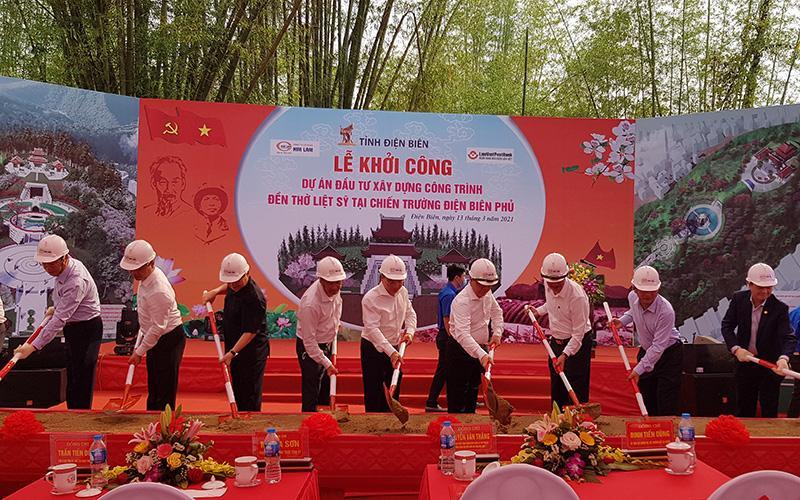
có một chiếc xẻng xuất hiện trên tay của mỗi người đội nón trắng